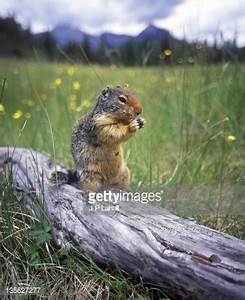
Label: squirrel